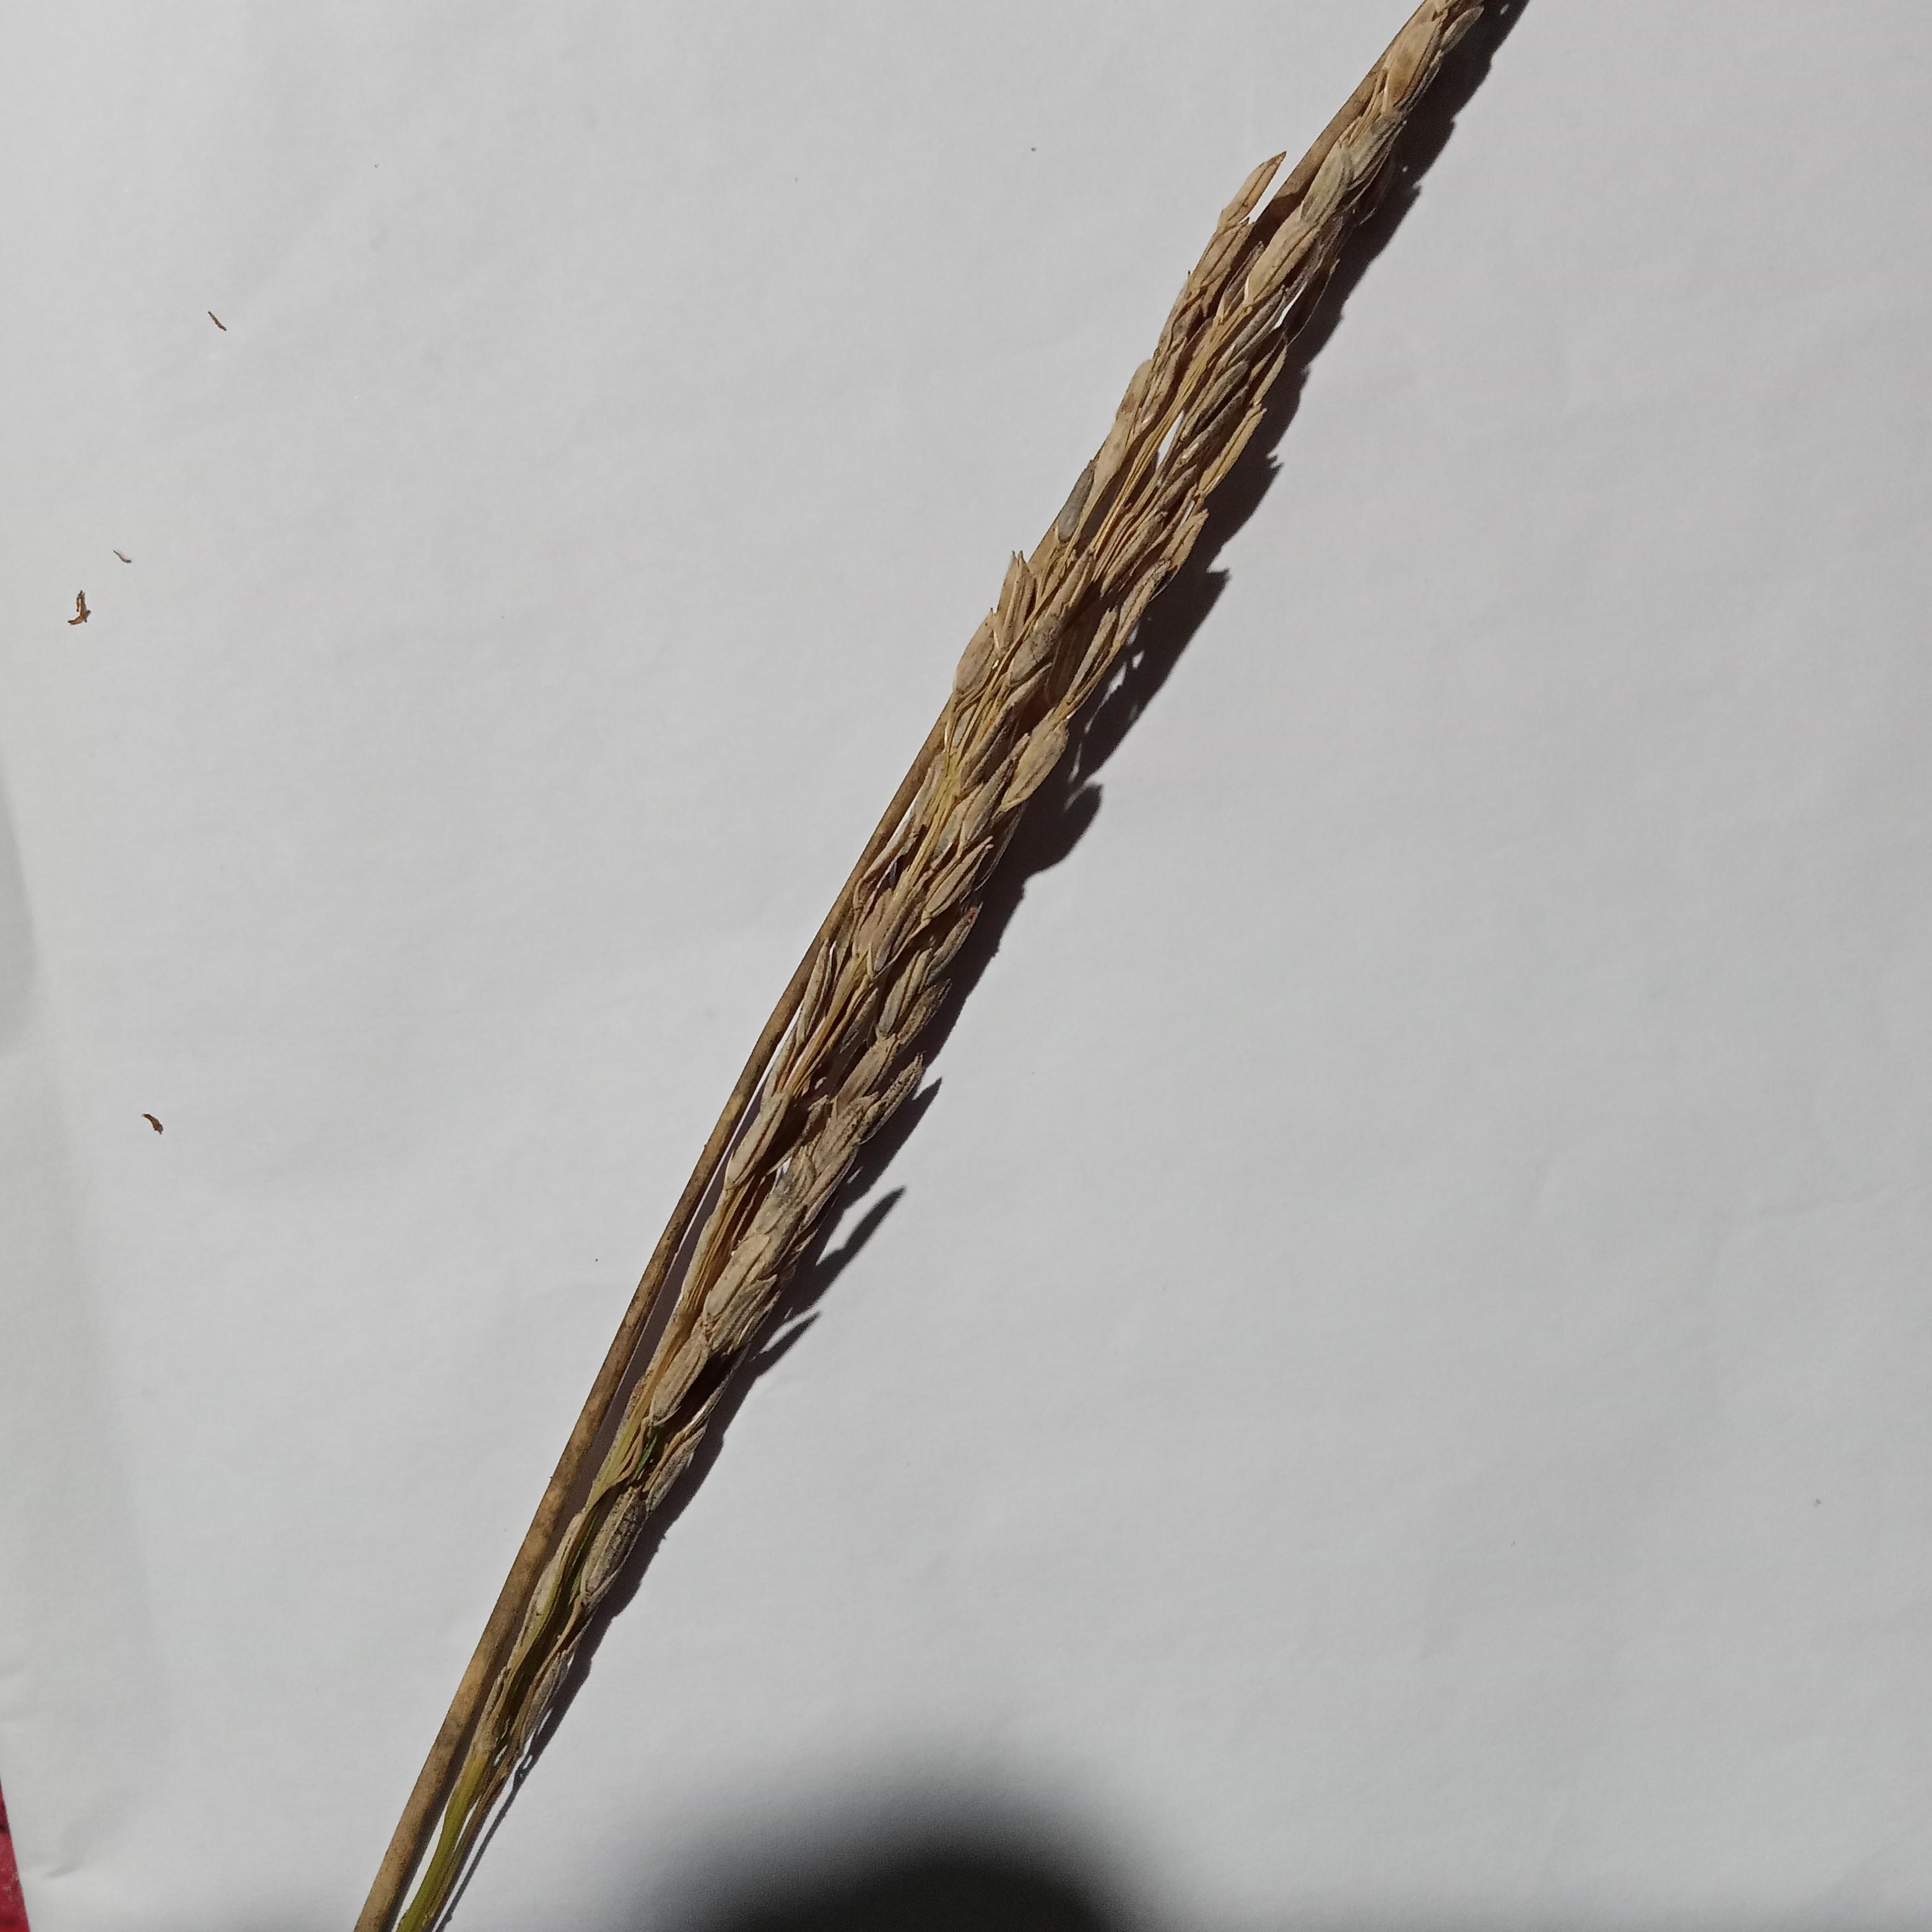
Label: Rice___Neck_Blast